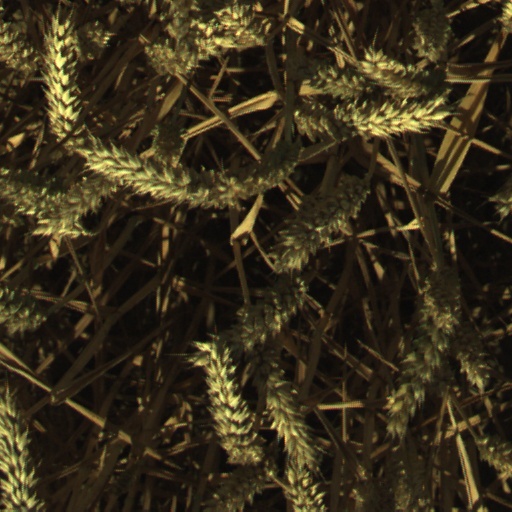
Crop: wheat